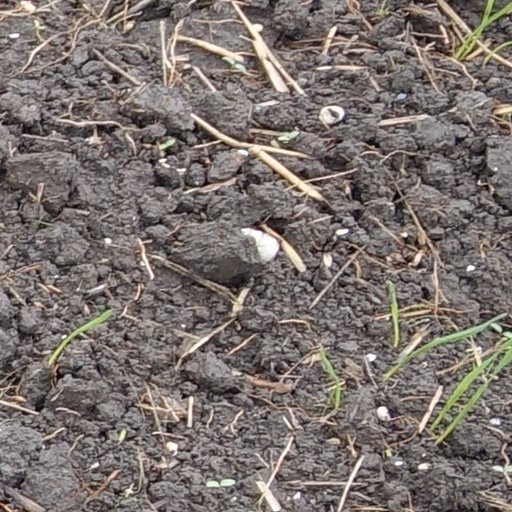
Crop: wheat